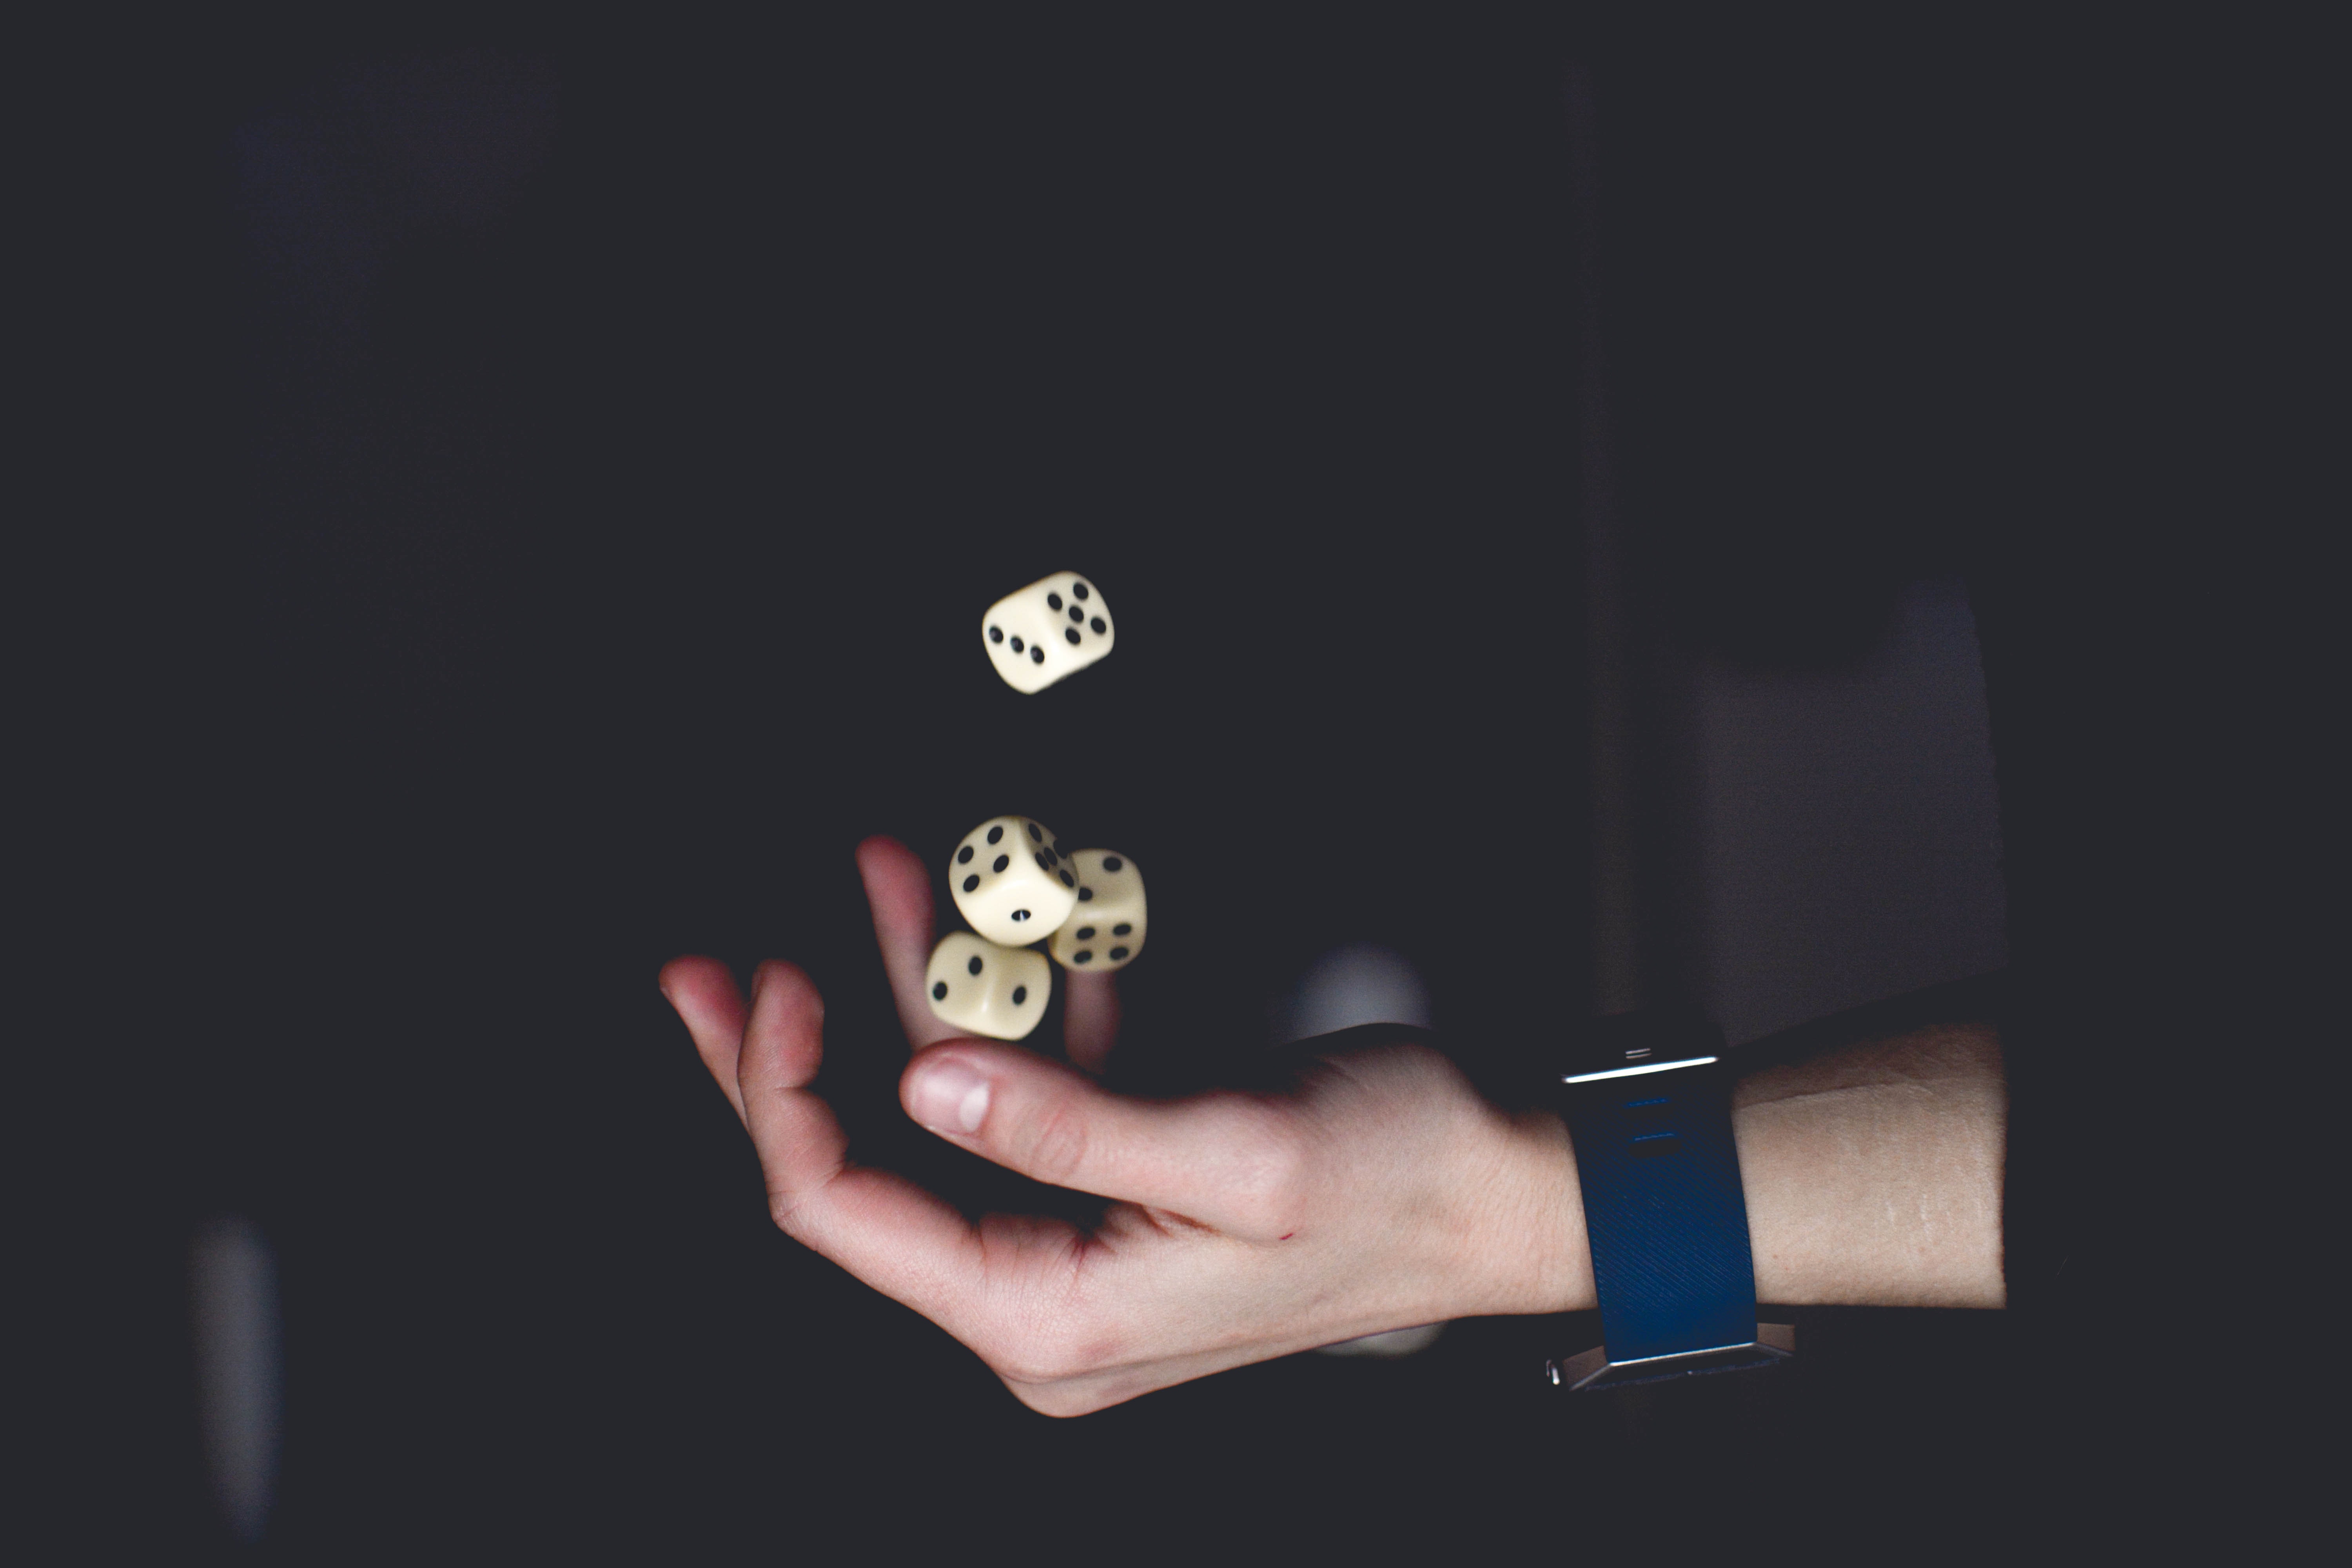
hand, finger, arm, gesture, games, photography, animation, thumb, icon, brand